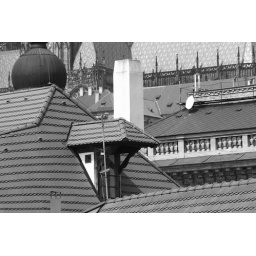
Prague roofs in black and white